Chubb detector lock

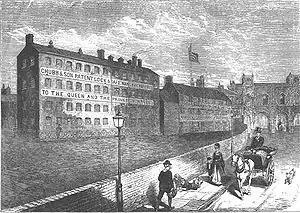
The Chubb works in Railway Street, Wolverhampton (1870)

A locksmith who was a convict aboard one of the prison hulks in Portsmouth Docks was given the Chubb lock with a promise of a free pardon from the Government and £100 from Jeremiah if he could pick the lock. The convict, who had successfully picked every lock with which he had been presented, was confident he could do the same with the detector lock. After two or three months of trying he admitted defeat.